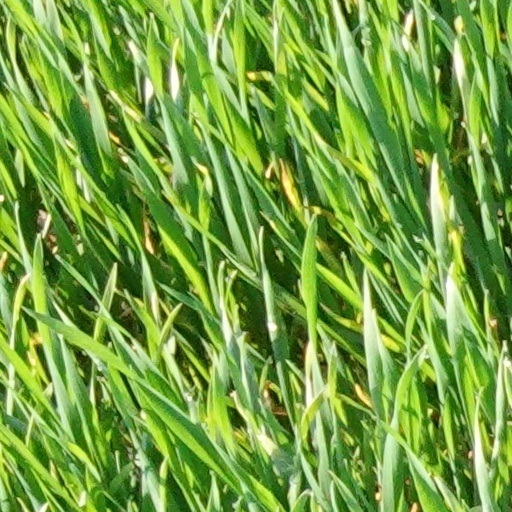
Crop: wheat